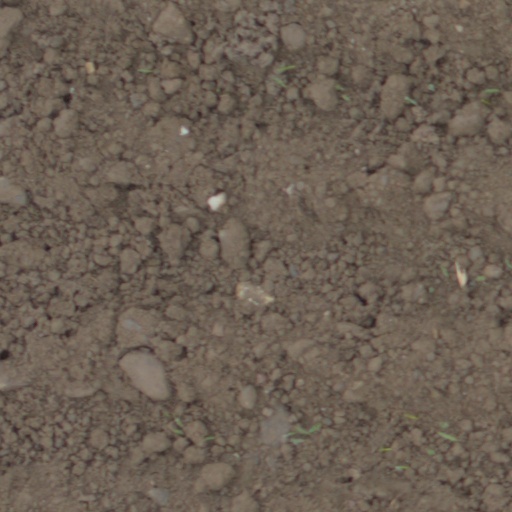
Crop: wheat